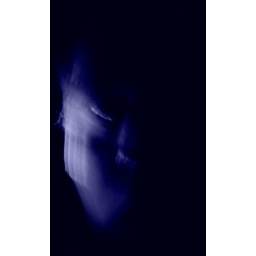
blue alien in mirror